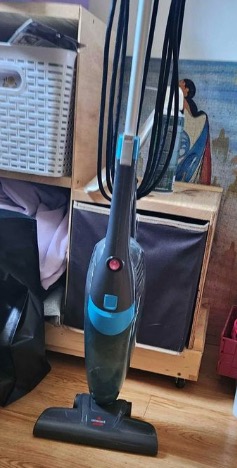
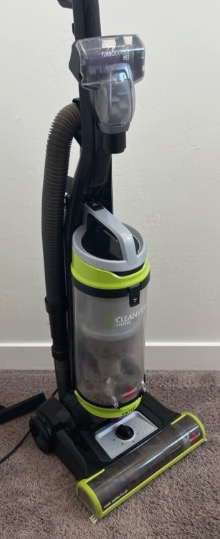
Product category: items_vacuum
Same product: no